Question: What is the weather?
Tambaya: Ya yanayi yake?
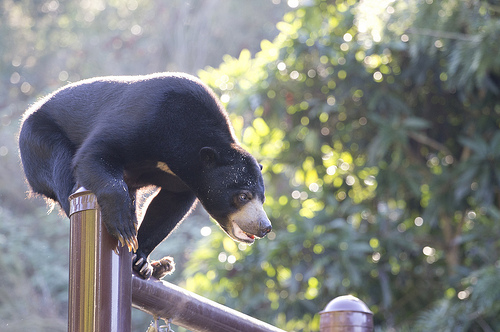
Answer: Sunny.
Amsa: Rana sosai.